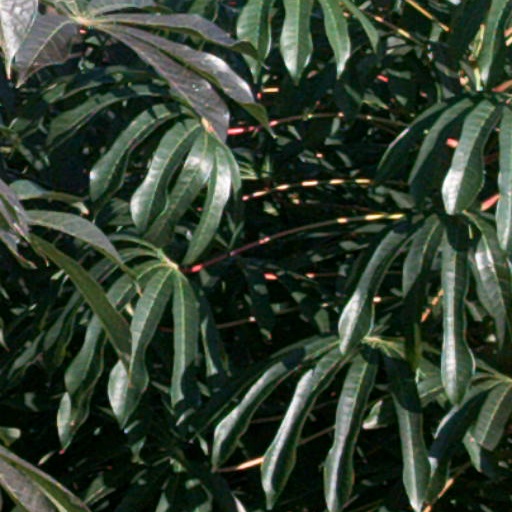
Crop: cassava